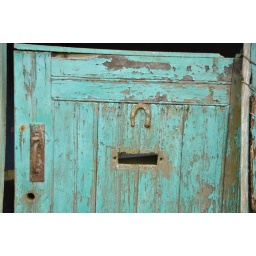
horse shoe over the door for luck